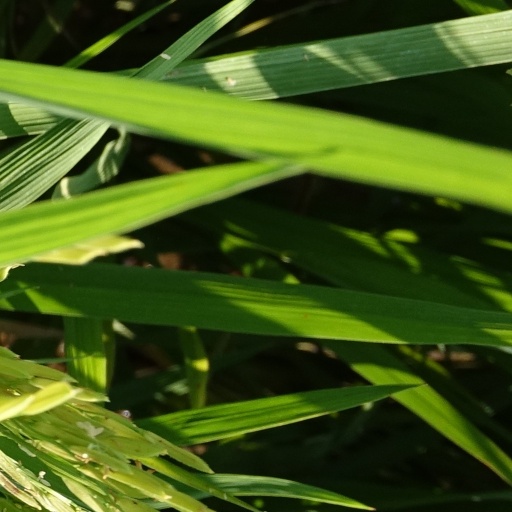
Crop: rice